Leonberg

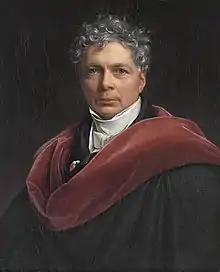
Friedrich Wilhelm Joseph Schelling, 1835

Leonberg falls within the wine-growing area of Württemberg called Remstal-Stuttgart. Most of the local vineyards lie to the south of the town in the Feinau area and on the Ehrenberg slopes along the Glems river.